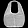
Label: Bag